St George's Fields

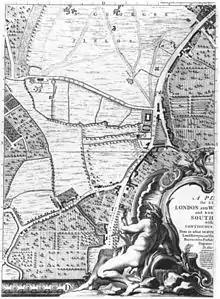
Roque 1746 London d3

St George's Fields was an area of Southwark in South London, England.